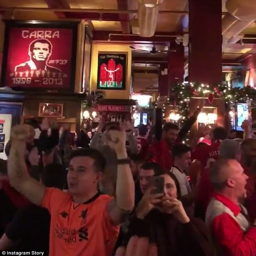
he posted videos of the pub which was packed full of fans throughout the game